John Francis Dodge

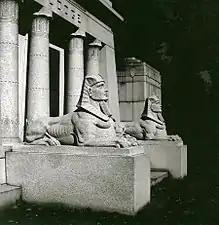
Dodge brothers mausoleum

John and Horace contracted influenza and pneumonia while in New York City during the 1918 flu pandemic. John died on January 14, 1920, at the Ritz-Carlton, age 55. He was interred in the Egyptian-style family mausoleum in Detroit's Woodlawn Cemetery guarded by two Sphinx statues.